Vladimir Zhdanov

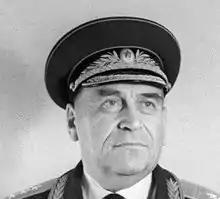
Zhdanov in 1962

Vladimir Ivanovich Zhdanov (29 April 1902 – 19 October 1964) was a colonel-general of tank troops in the armed forces of the Soviet Union. He was a major general in the Soviet Red Army during World War II.